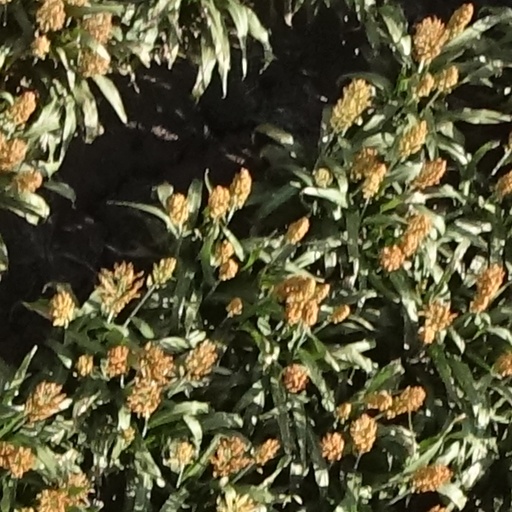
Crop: sorghum